Kanchenjungha (1962 film)

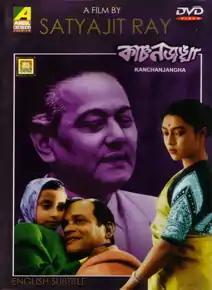
DVD cover

Kanchenjungha ("Kanchonjônggha") is a 1962 Indian film directed by Satyajit Ray.